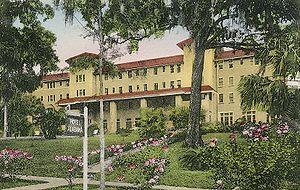
Winter Park est une ville du comté d'Orange dans l'État de Floride aux États-Unis, dans la banlieue nord d'Orlando.